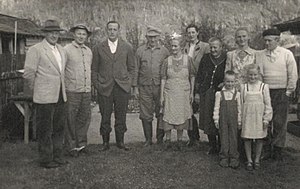
Chile / Historie / Uafhængighed fra Spanien
Tyske immigranter i det sydlige Chile
Chile, officielt Republikken Chile, er et land i Sydamerika. Chile er klemt inde mellem Andesbjergene i øst og Stillehavet i vest. Det grænser op til Peru i nord, Bolivia i nordøst, Argentina i øst og Drakestrædet i syd. Chile omfatter også territorierne Juan Fernández, Salas y Gómez, Desventuradas og Påskeøen. Chile gør også krav på et 1,25 millioner km² stort område af Antarktis. Disse krav er dog suspenderet under Antarktistraktaten.